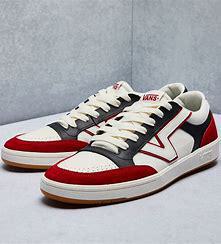
Brand: Vans
Model: Lowland Cc